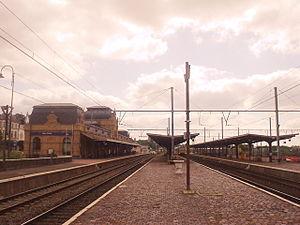
Gare d'Arlon (Belgique)
La gare d'Arlon est une gare ferroviaire belge de la ligne 162, située sur le territoire de la ville d'Arlon, province de Luxembourg en Région wallonne.